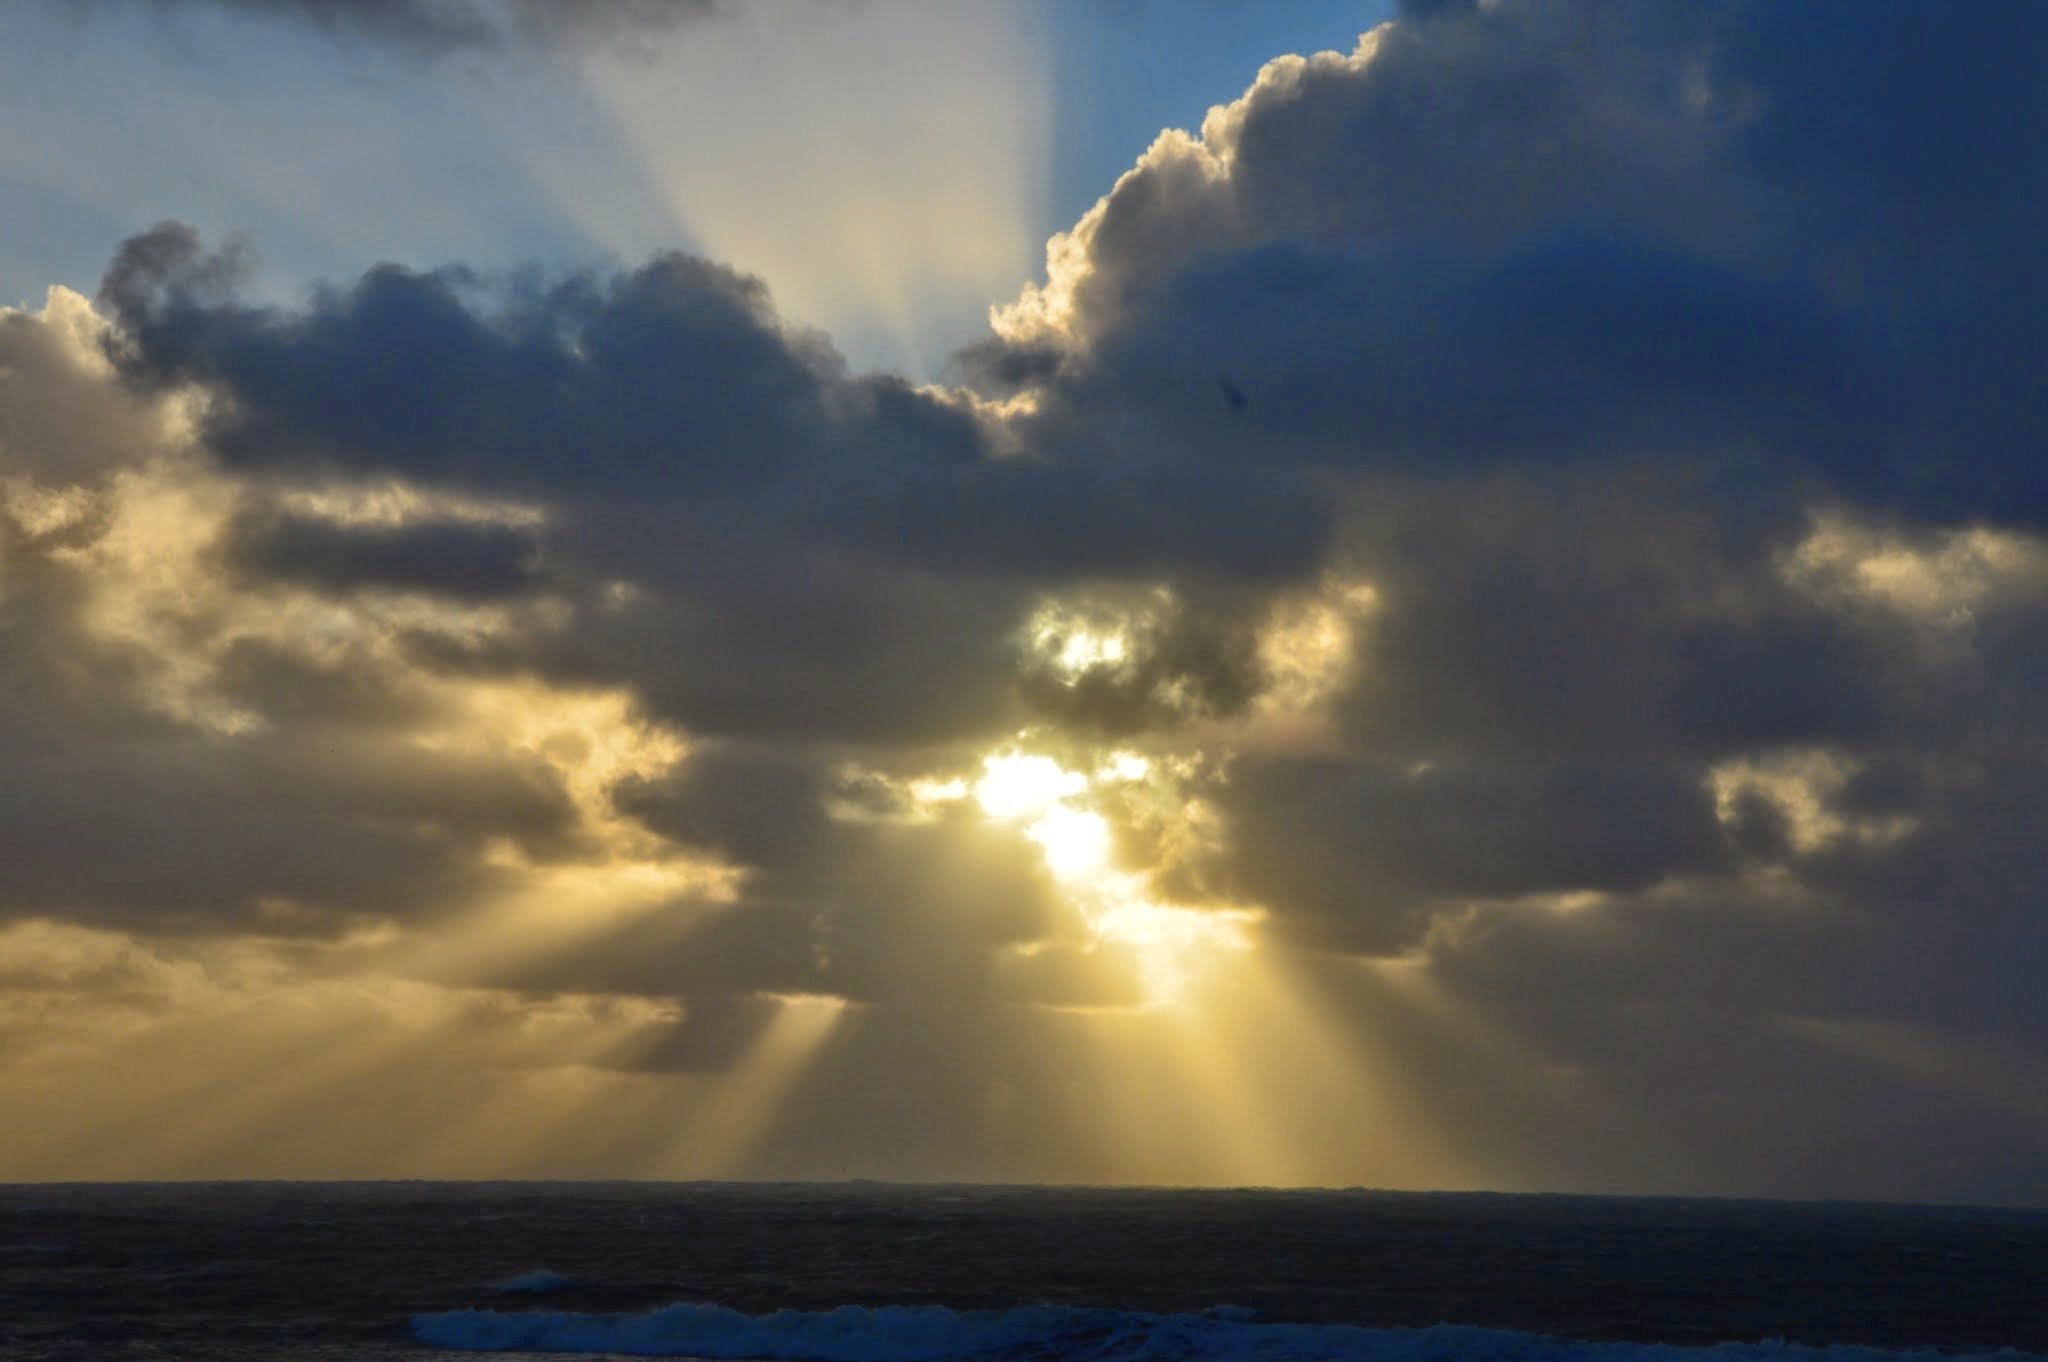
beach, sea, ocean, horizon, cloud, sky, sun, sunrise, sunset, sunlight, morning, dawn, atmosphere, dusk, evening, afterglow, meteorological phenomenon, wind wave